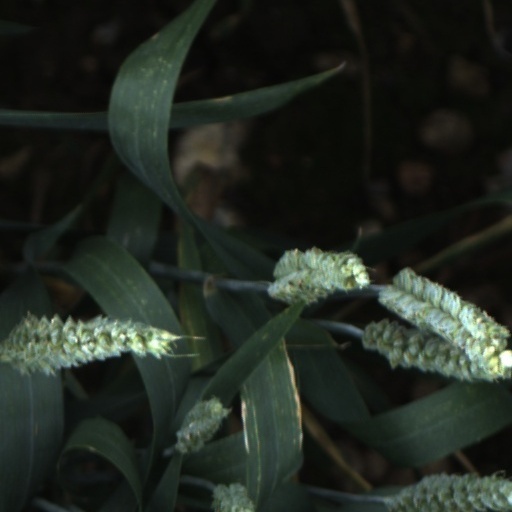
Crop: wheat